List of Green Bay Packers seasons

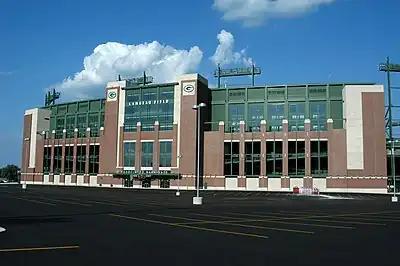
A photo of the facade of Lambeau Field, with the parking lot in the foreground

The Green Bay Packers are a professional American football team based in Green Bay, Wisconsin. The Packers have competed in the National Football League (NFL) since 1921, two years after their original founding by Curly Lambeau and George Whitney Calhoun. They are members of the Northern Division of the National Football Conference (NFC) and play their home games at Lambeau Field in central Wisconsin. Since entering the NFL, the Packers have won 13 championships (the most in NFL history), including nine NFL Championships prior to 1966 and four Super Bowls, which is inclusive of two additional NFL Championships won during the AFL–NFL merger, since then. They have captured 21 divisional titles, 9 conference championships, and been to the playoffs 37 times. In NFL history, the Packers have recorded the most regular season victories (810) and the most overall victories (847) of any team, and are tied with the New England Patriots for the second most playoff wins (37).